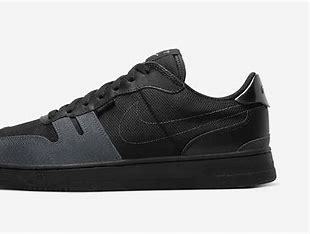
Brand: Nike
Model: Squash Type